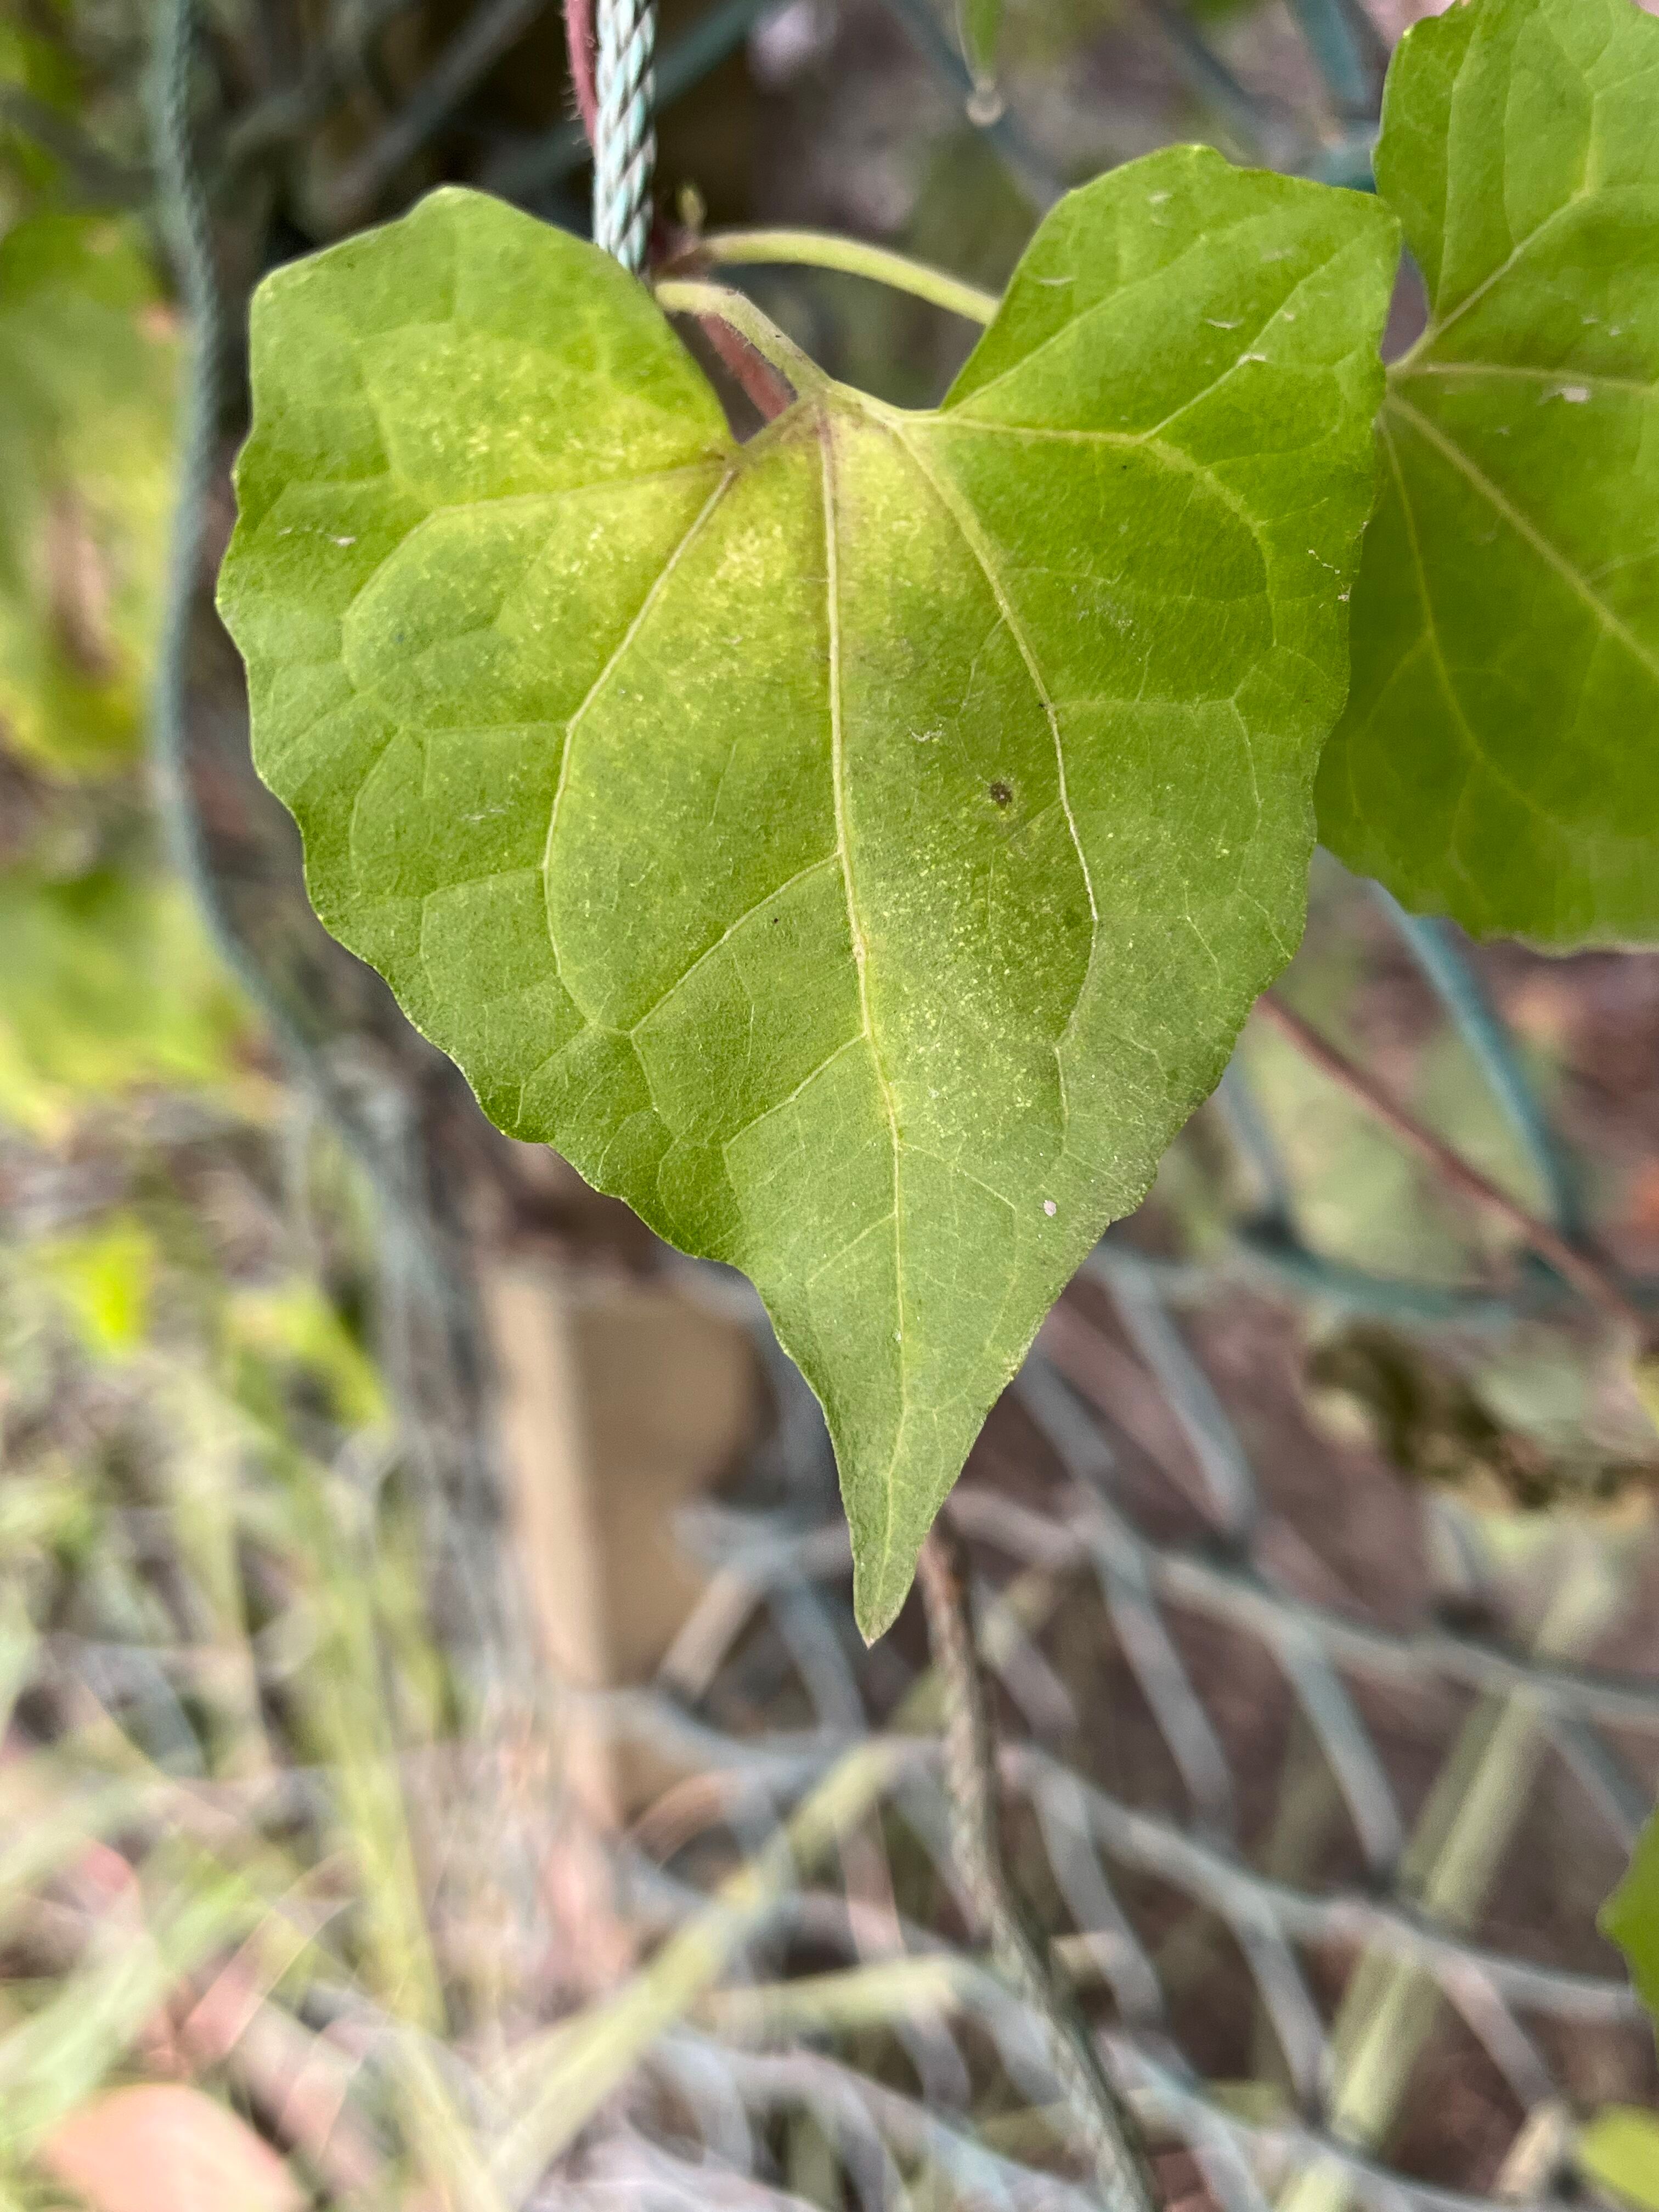
Plant species: mikania-micrantha